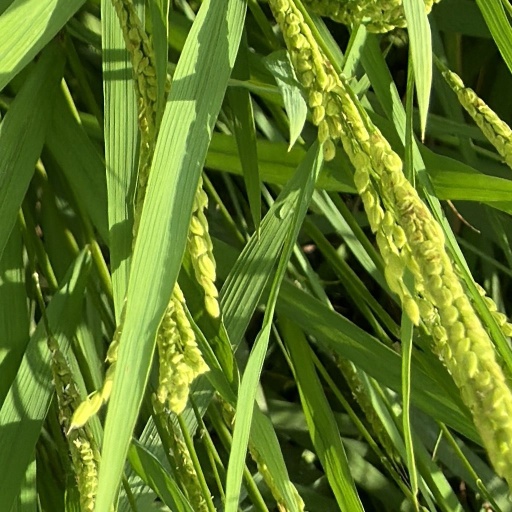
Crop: rice